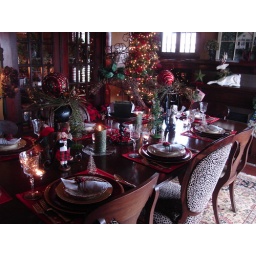
My neighbor's house - three of us in my neighborhood were on the home tour.